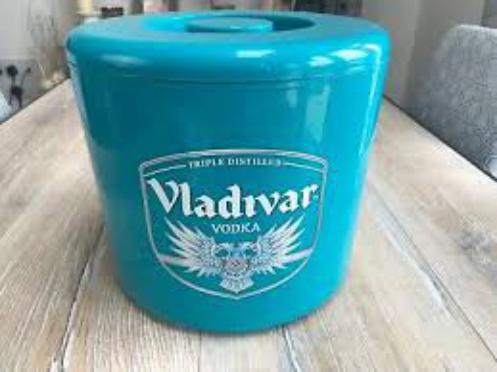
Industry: Food